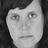
Emotion: neutral